Behind the Red Door (The Americans)

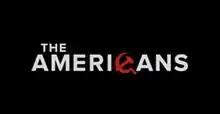
Logo for the TV show

"Behind the Red Door" is the sixth episode of the second season of the American television drama series "The Americans", and the 19th overall episode of the series. It originally aired on FX in the United States on April 2, 2014.